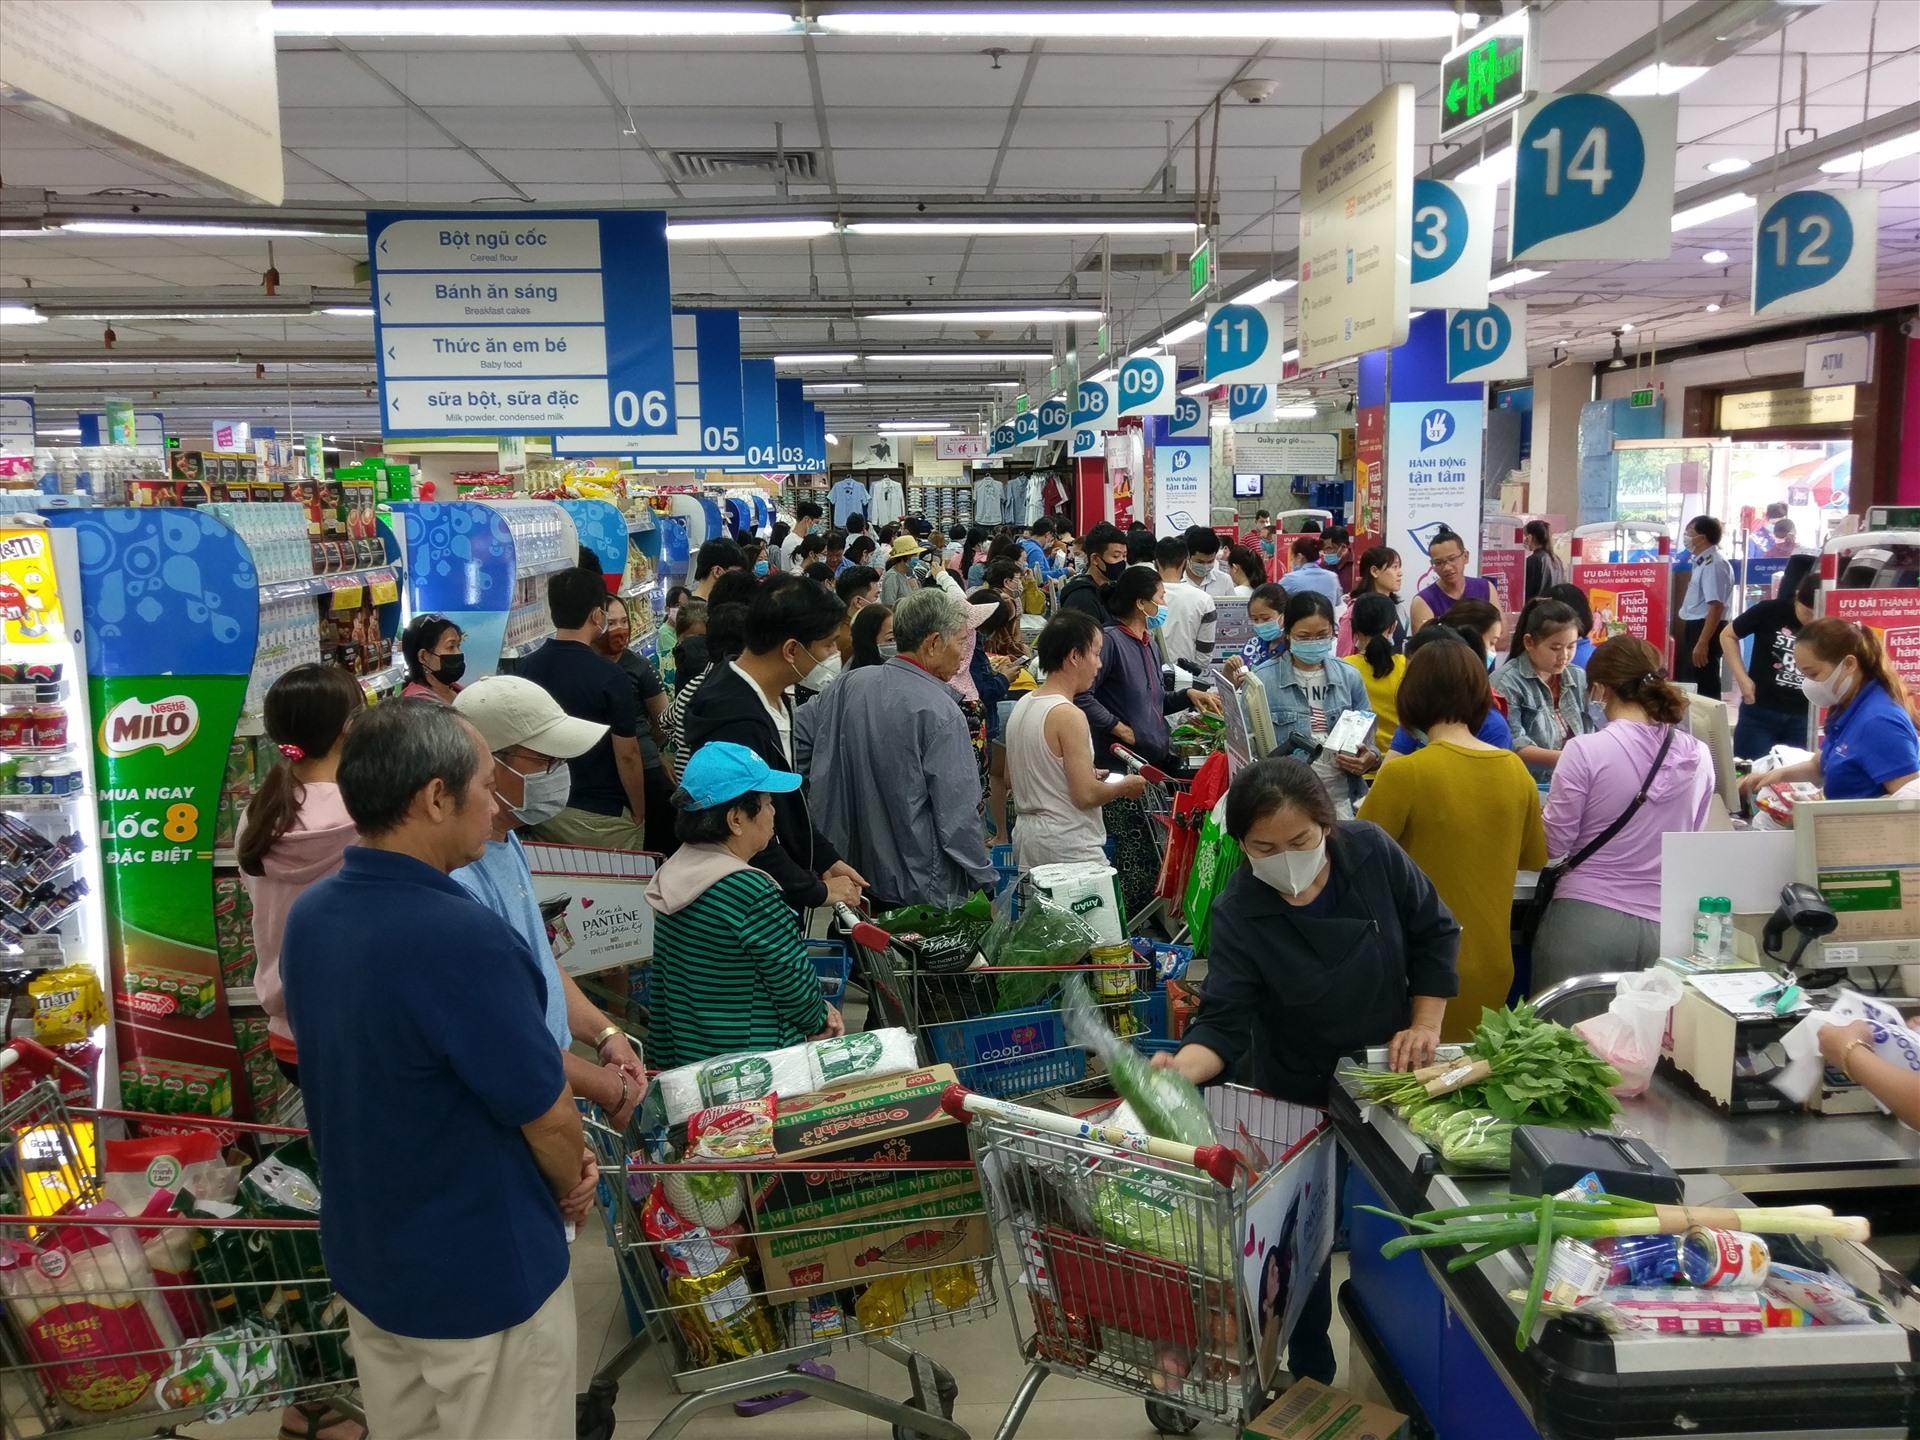
có nhiều người đang xếp hàng chờ thanh toán trong siêu thị